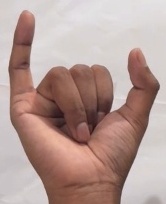
ASL sign: Y